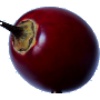
Label: tamarillo